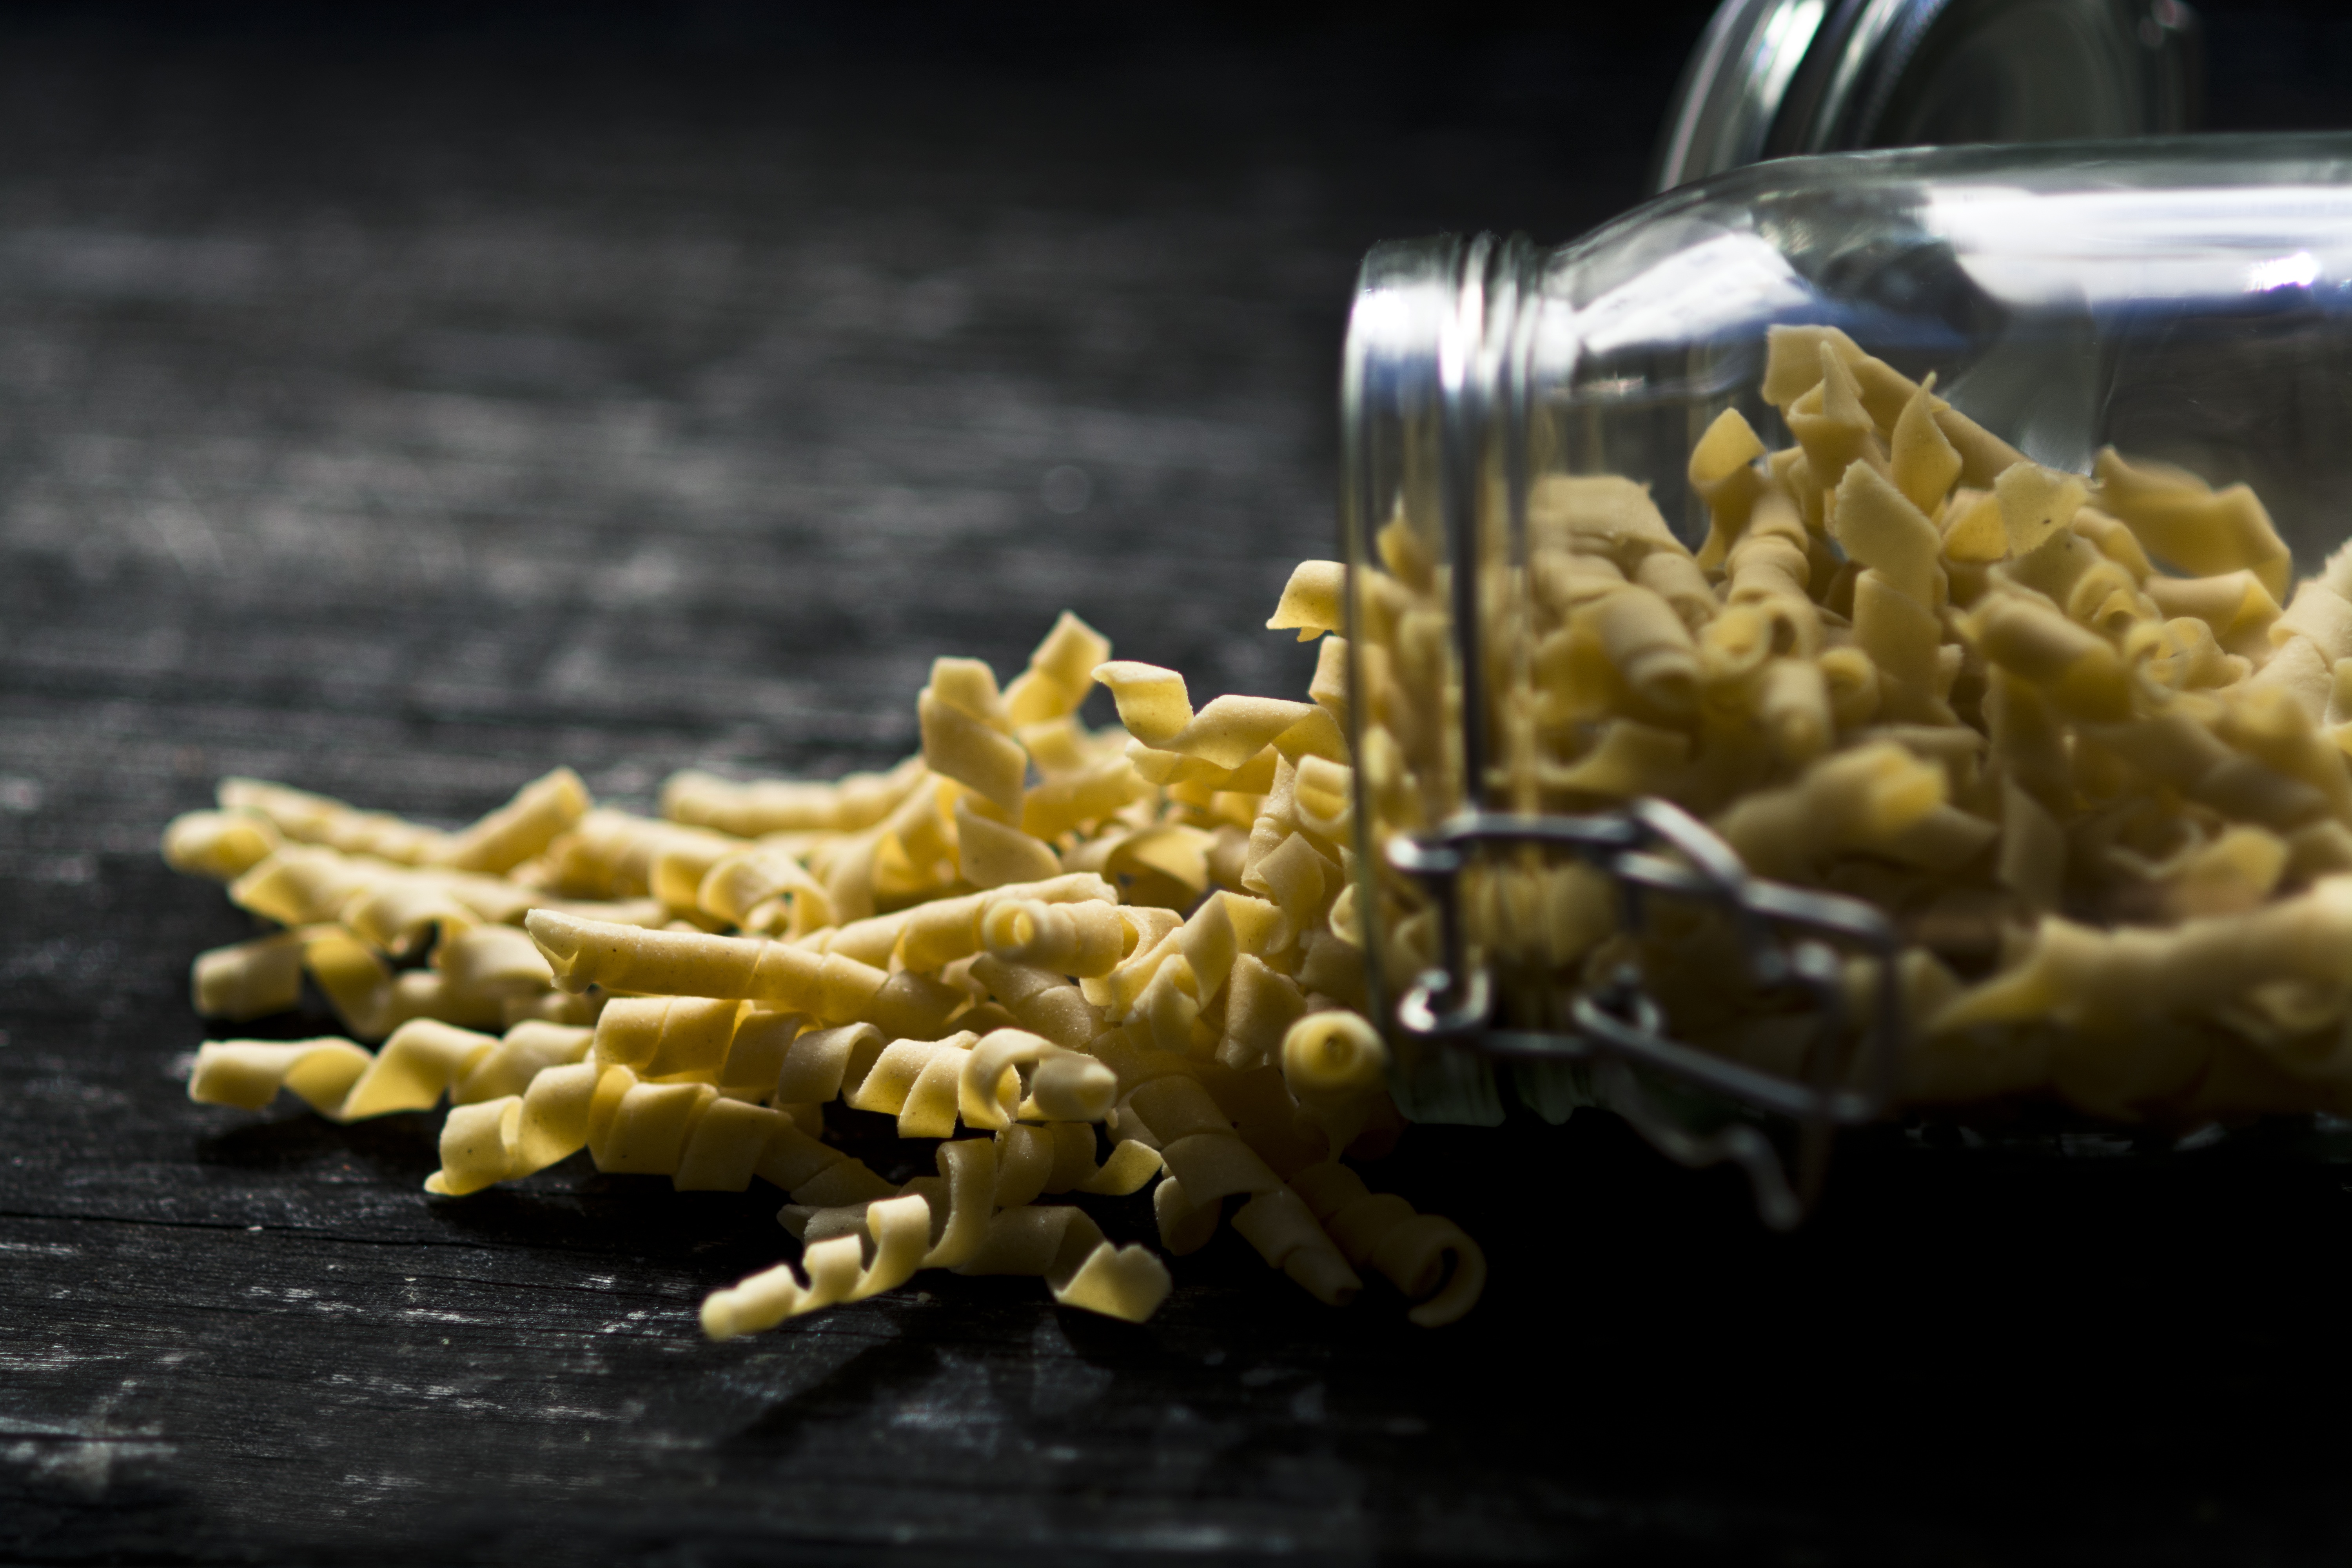
plant, spiral, flower, glass, jar, dish, food, produce, vegetable, crop, yellow, cuisine, pasta, swirl, close up, noodles, vegetarian food, macro photography, uncooked, flowering plant, land plant, snack food, wooden surface